Ju-On: The Grudge

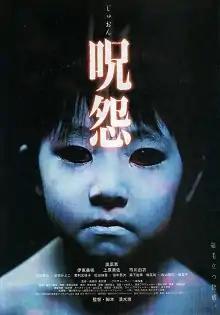
Theatrical release poster

Ju-On: The Grudge is a 2002 Japanese supernatural horror film written and directed by Takashi Shimizu. It is the third installment in the "Ju-On" series and the first to be released theatrically (the first two being direct-to-video productions). It stars Megumi Okina, Misaki Ito, Takashi Matsuyama and Yui Ichikawa.